George William Cox

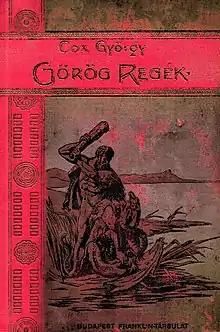
Greek myths. A Hungarian edition, 1911

He was the eldest son of the six children of Captain George Hamilton Cox (died 1841), of the East India Company's service, and Eliza Kearton, daughter of John Horne, planter, of St. Vincent in the West Indies.